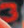
Number: 3